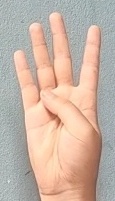
ASL sign: 4